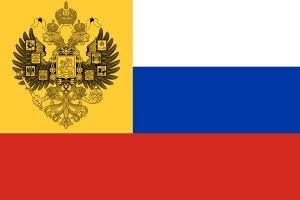
Le drapeau de la Russie est le drapeau national et le pavillon marchand de la Fédération de Russie. Le drapeau actuel russe remonte au règne du tsar Pierre le Grand.
L'Empire russe, ou empire de Russie, est l'entité politique de la Russie de 1721, sous le règne de Pierre Iᵉʳ, au 14 septembre 1917, jour la proclamation de la République russe. Sa capitale est Saint-Pétersbourg.